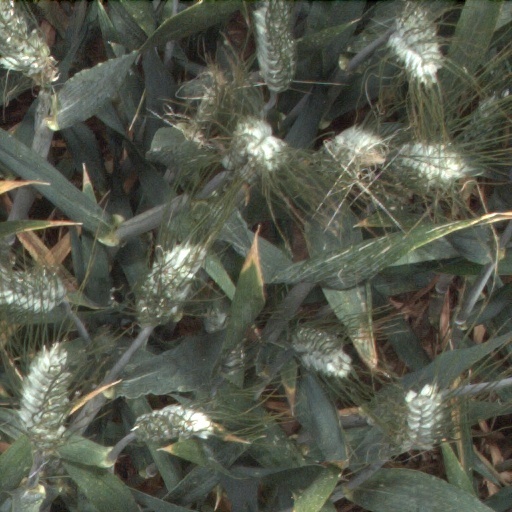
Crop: wheat